Constitution Convention Museum State Park

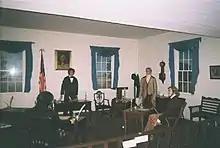
Convention hall reproduction

Besides the historical displays of town life, the park's museum also has a reproduction of the original convention hall with audio-animated life-sized recreations of some of the delegates. Visitors can see and hear facsimiles of Territorial Governors Robert Reid and William P. Duval, Senator David Y. Levy and Attorney Thomas L. Baltzell debating and framing the early constitution of Florida.